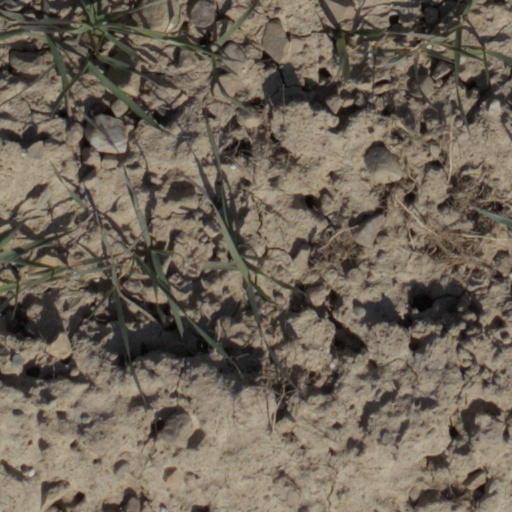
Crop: wheat